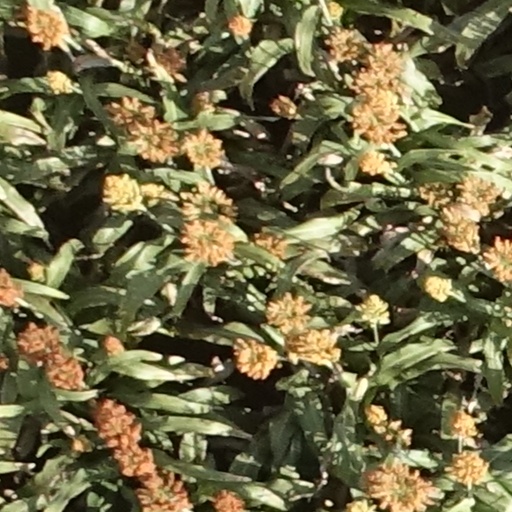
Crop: sorghum